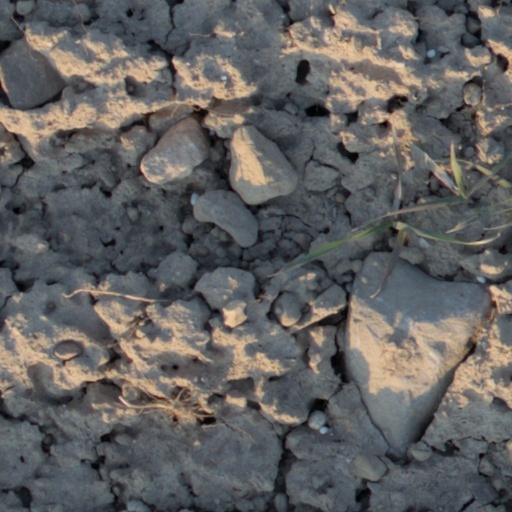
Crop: wheat